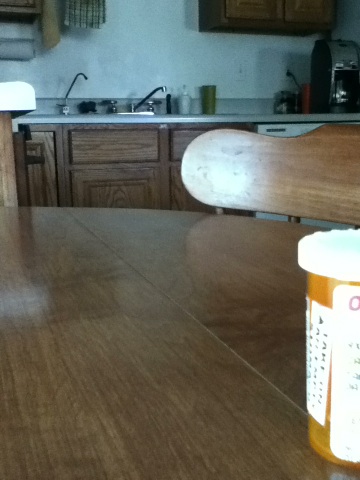Question: Can you read the name of this prescription?
Answer: no